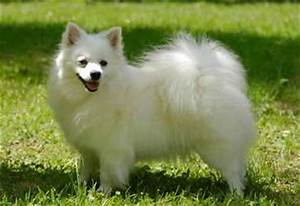
Label: dog